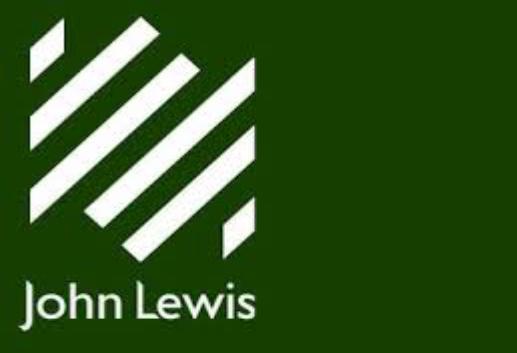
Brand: John Lewis
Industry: Others